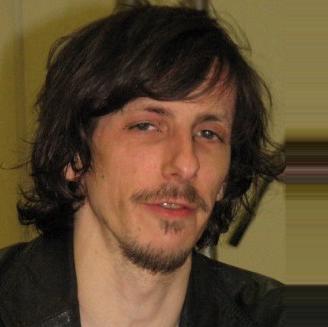
Age: 35